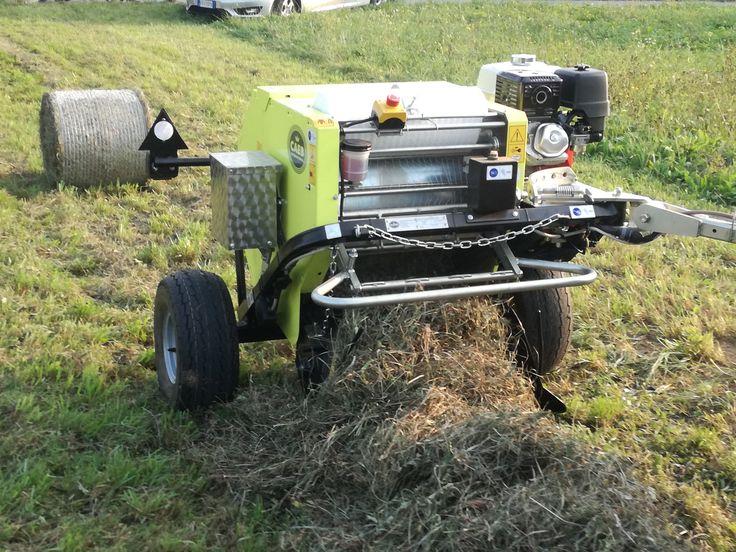
Mashine ya kisasa yenye matairi mawili madogo ikiwa ina vyuma vyenye ncha kali ambavyo vinazunguka, na kukata nyasi ndefu zilizopo mashambani, ikiwa ni katika hatua za kwanza uandalizi wa mashamba kwajili ya kulima.